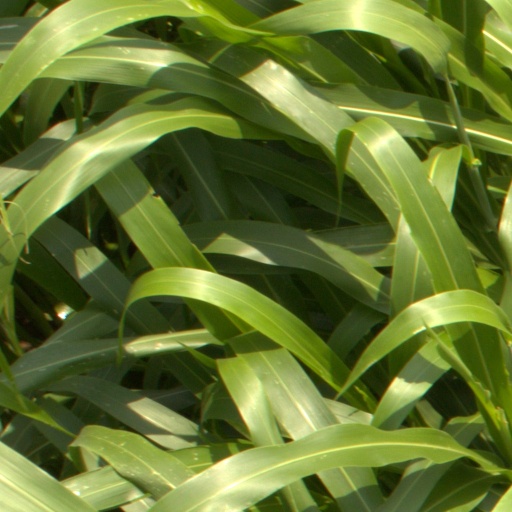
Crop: sorghum